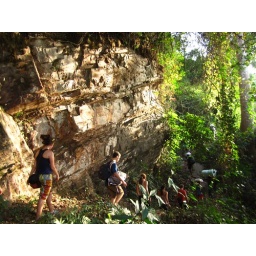
As the Rise Up Eco- Tourism program participants near the top of the mountain, they pass a beautiful rock face